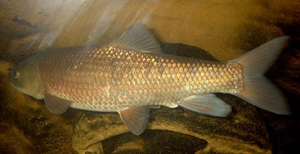
B.Callensis à l'aquarium Public de Dar El hout
Barbus callensis désigne une espèce de poissons d'Afrique du Nord, appartenant au genre Barbus et à la famille des Cyprinidae.